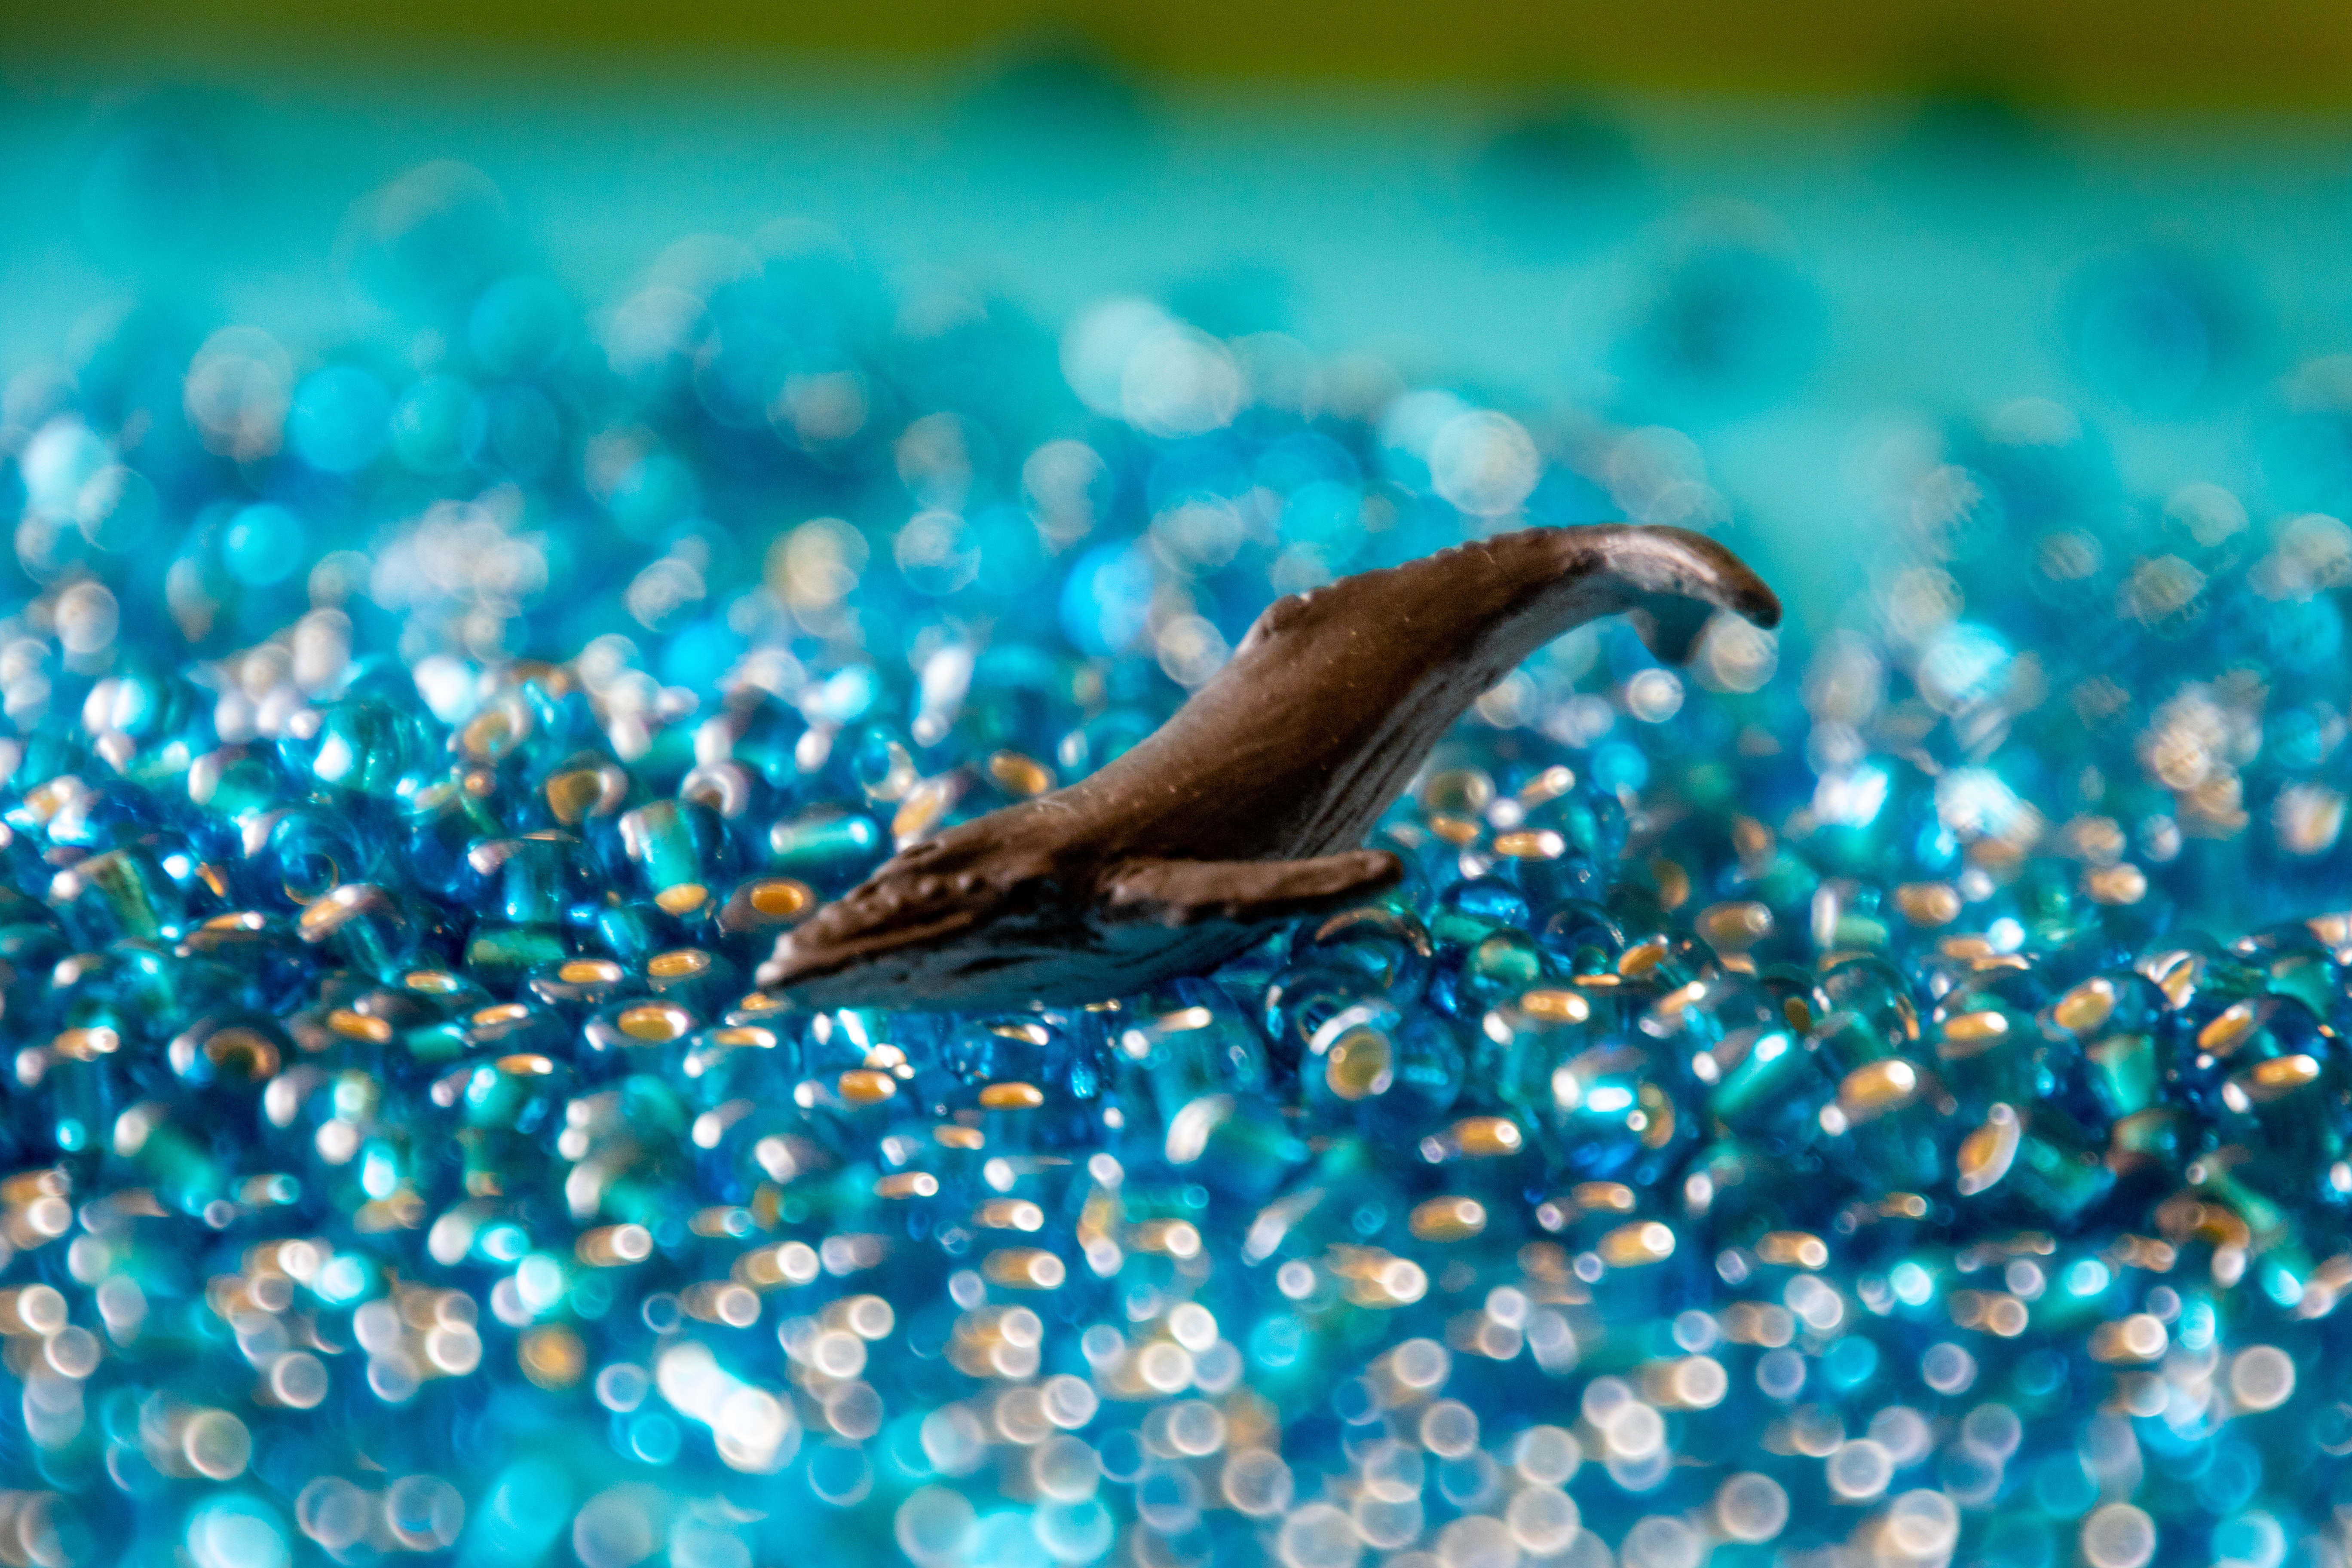
blue, turquoise, water, bird, organism, wildlife, plant, marine mammal, fashion accessory